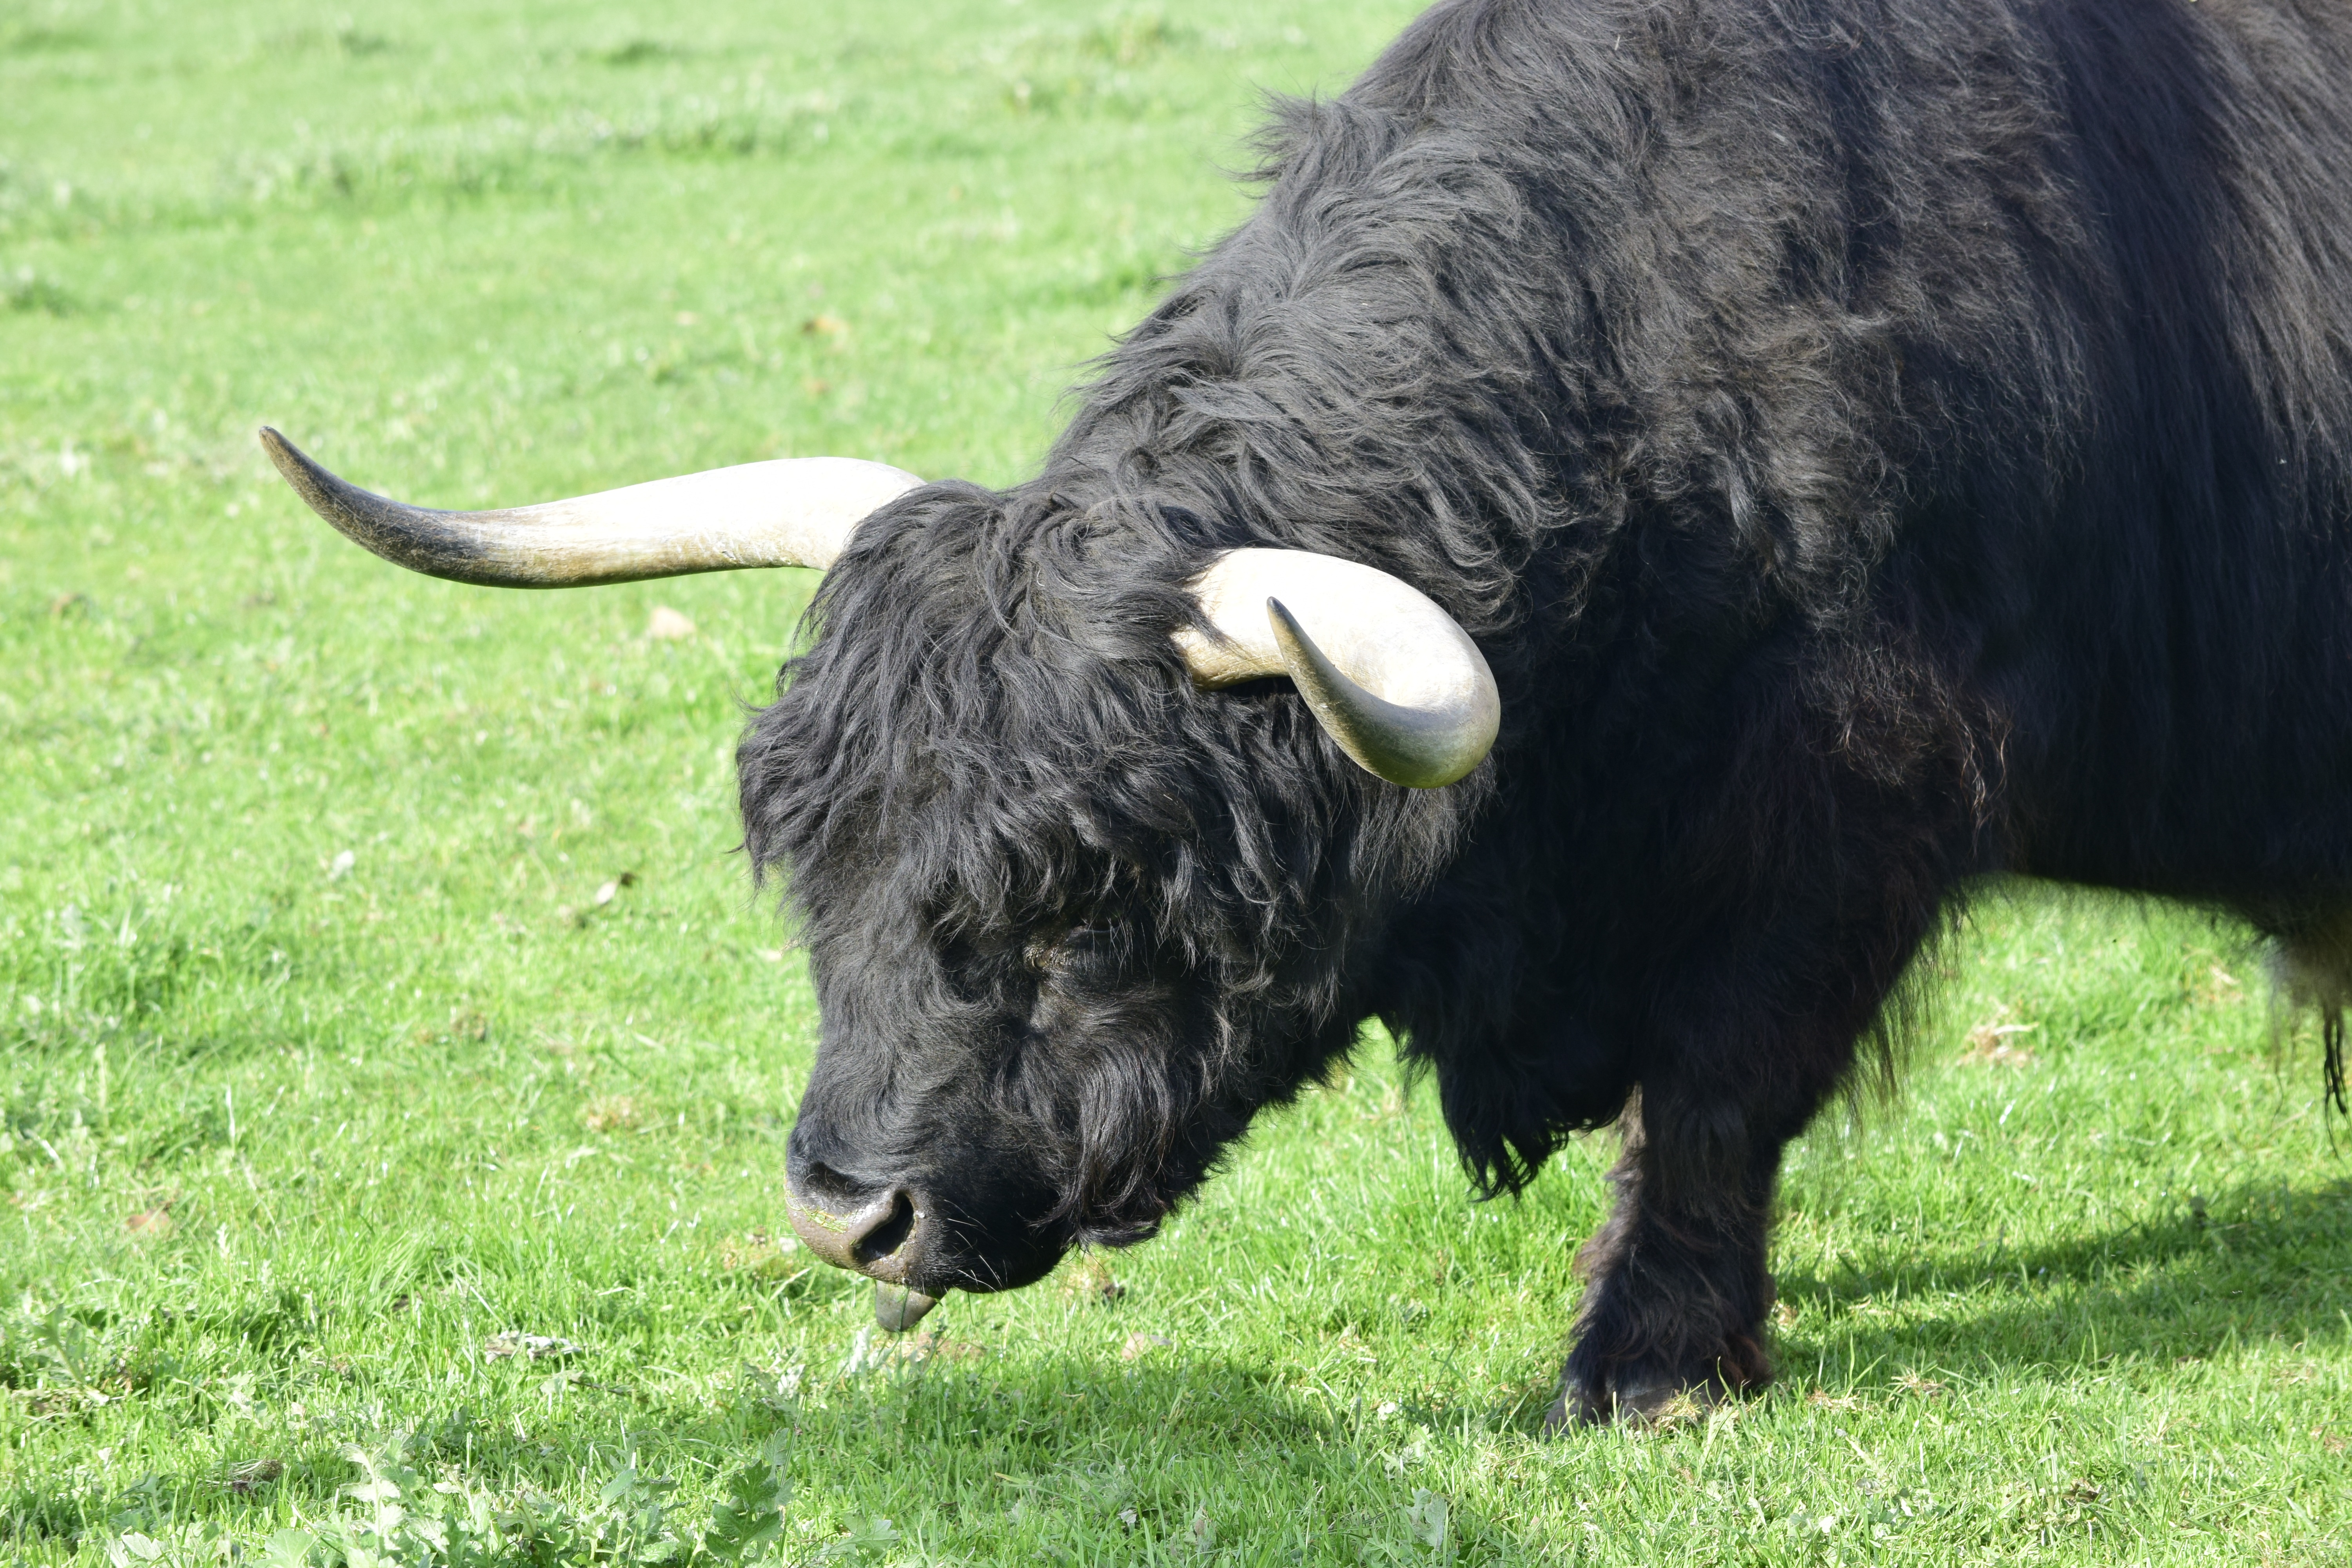
landscape, nature, grass, outdoor, field, farm, meadow, countryside, animal, country, summer, horn, fur, rural, green, cow, cattle, farming, pasture, grazing, livestock, brown, mammal, agriculture, fauna, farmland, calf, bull, nose, hairy, vertebrate, domestic, bison, yak, horns, water buffalo, black cow, cattle like mammal, cow goat family, muskox